United States v. Throckmorton

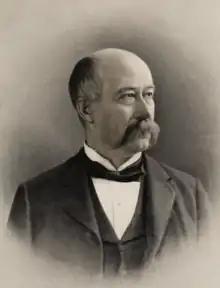
Justice James Kerwin

In a footnote Roberts expounded on the intrinsic vs. extrinsic fraud distinction, referencing "Throckmorton":